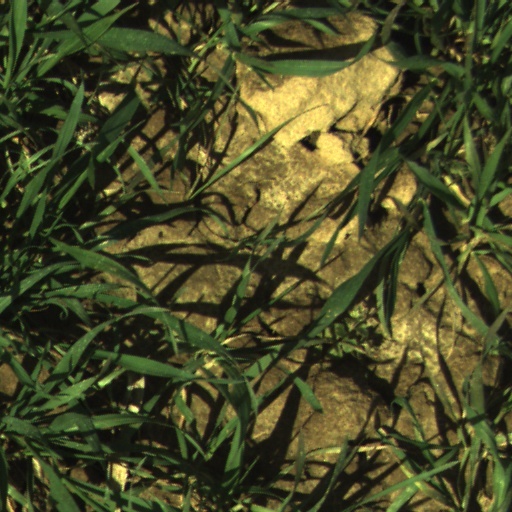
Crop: wheat